Turtles all the way down

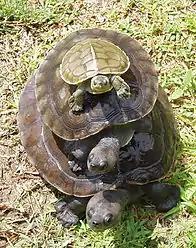
The saying holds that the world is supported by an infinite stack of increasingly larger turtles.

"Turtles all the way down" is an expression of the problem of infinite regress. The saying alludes to the mythological idea of a World Turtle that supports a flat Earth on its back. It suggests that this turtle rests on the back of an even larger turtle, which itself is part of a column of increasingly larger turtles that continues indefinitely.